Akiōta, Hiroshima

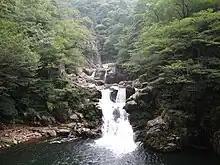
Sandan Falls

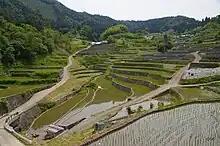
Terraced rice fields

Akiōta is in the Chūgoku Mountains of north-western Hiroshima, bordered by Shimane Prefecture to the north. Due to its location and elevation, it is a heavy snowfall region.